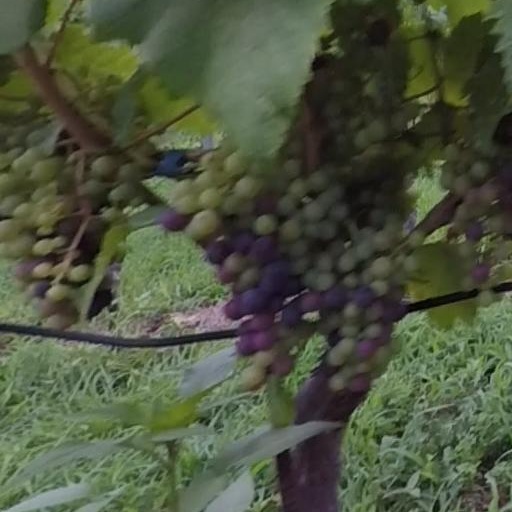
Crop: grape